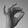
ASL letter: F